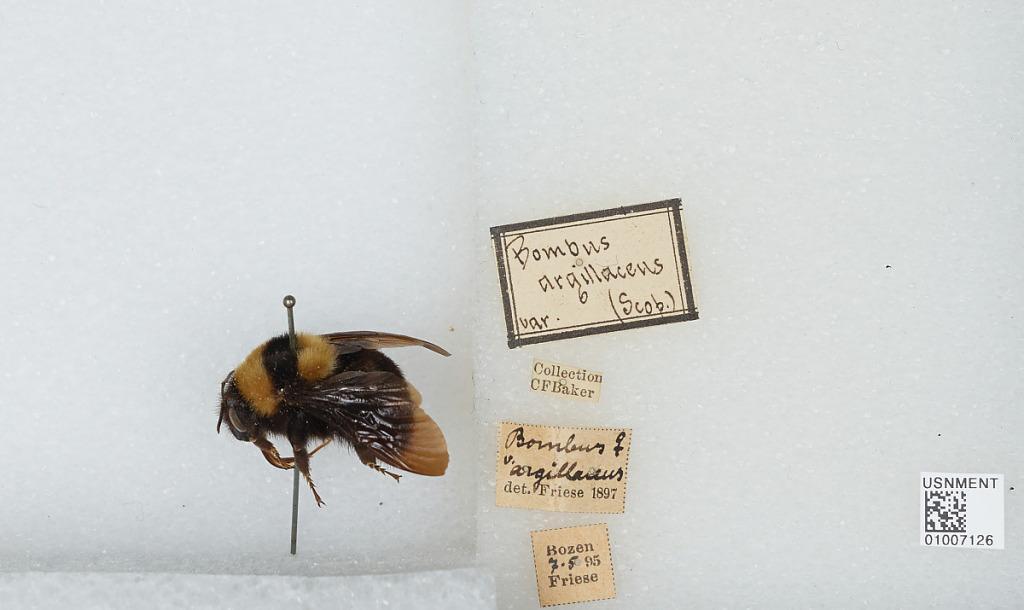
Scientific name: Bombus (Megabombus) argillaceus (Scopoli)
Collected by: Friese
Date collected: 1895-5-7
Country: Italy
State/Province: South Tyrol
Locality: Bolanzo
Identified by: Friese